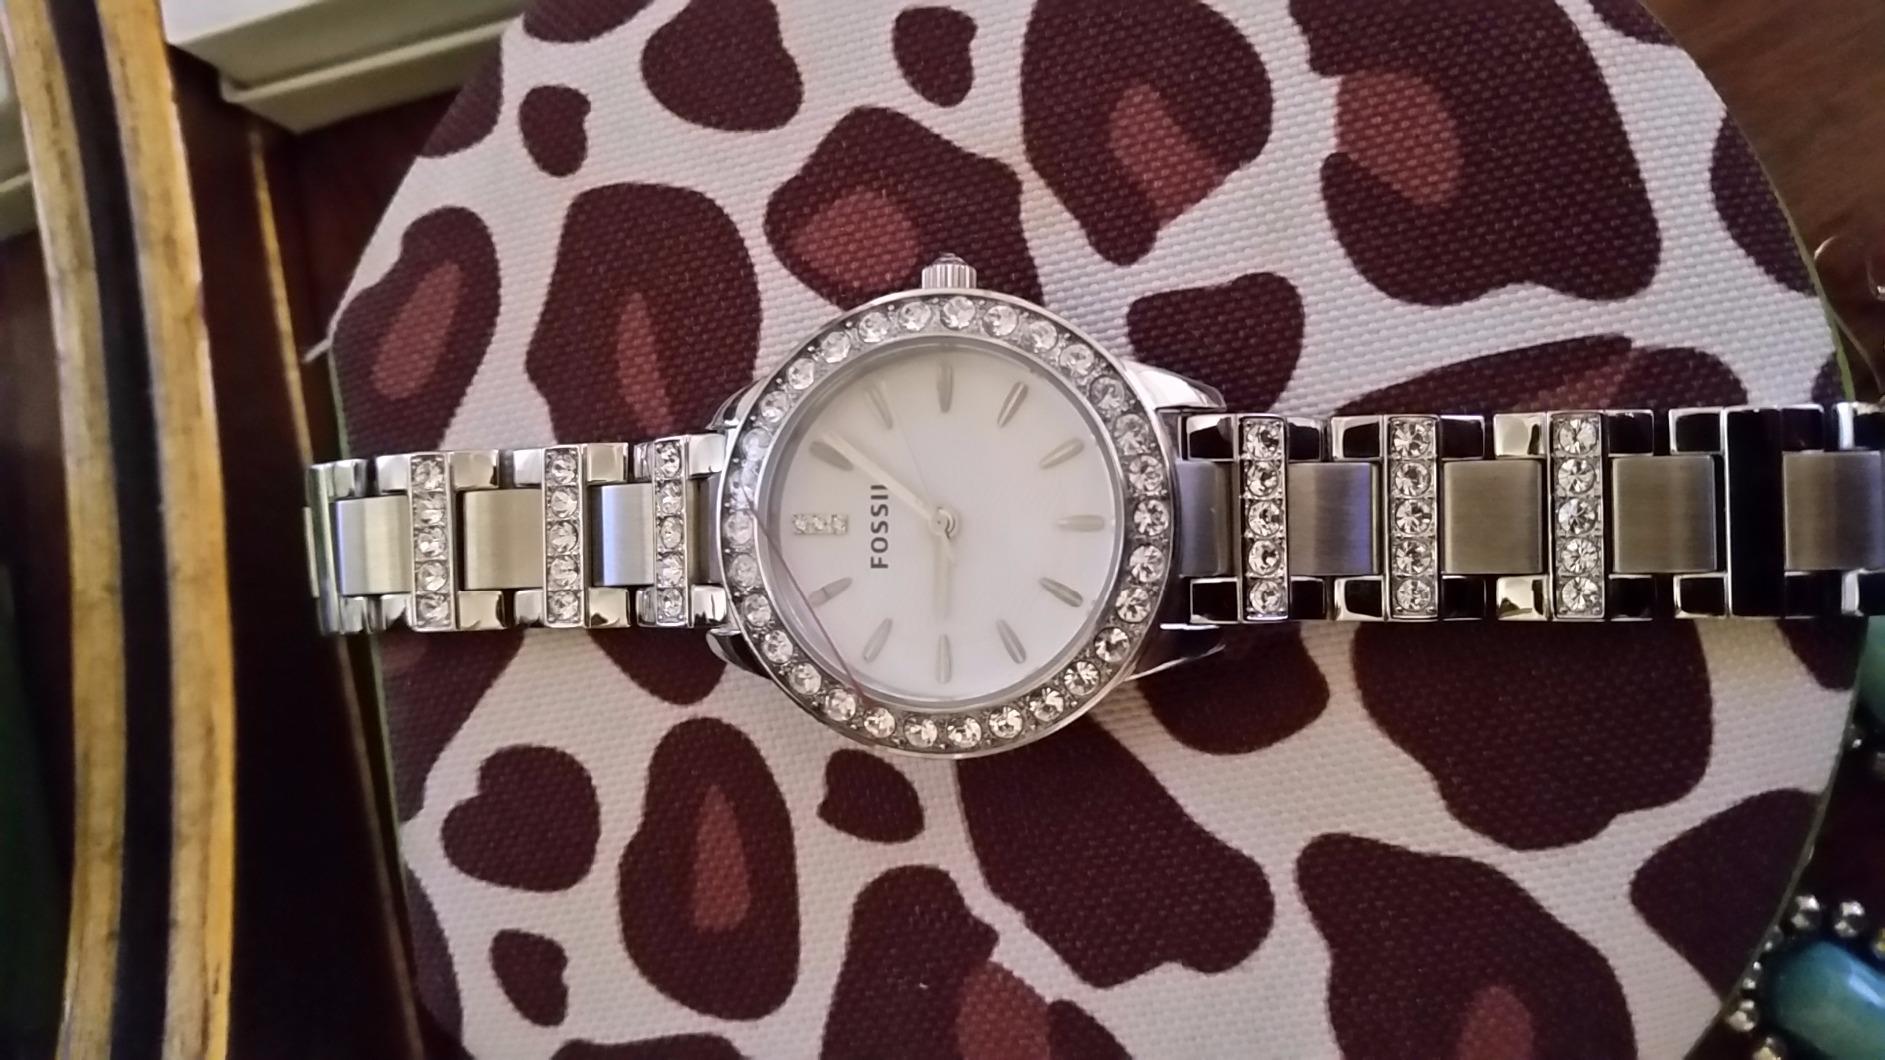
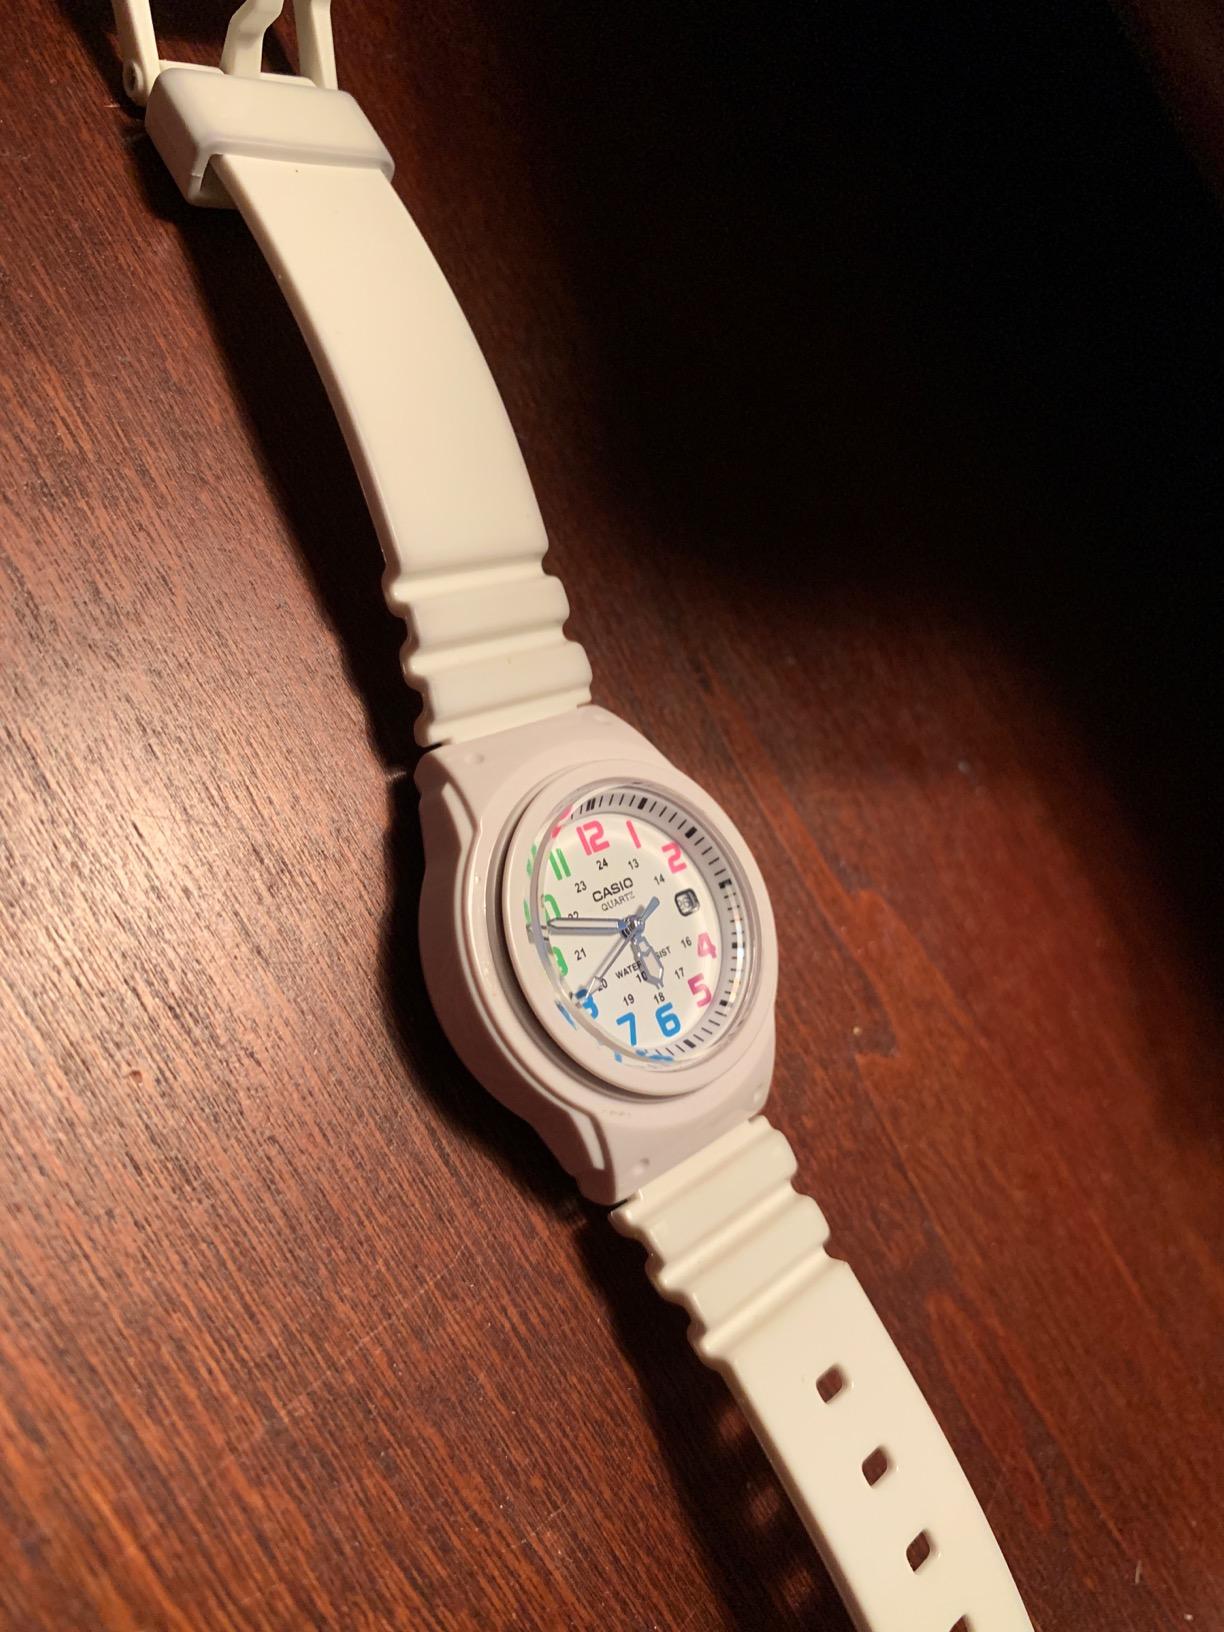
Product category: accessories_watch
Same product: no